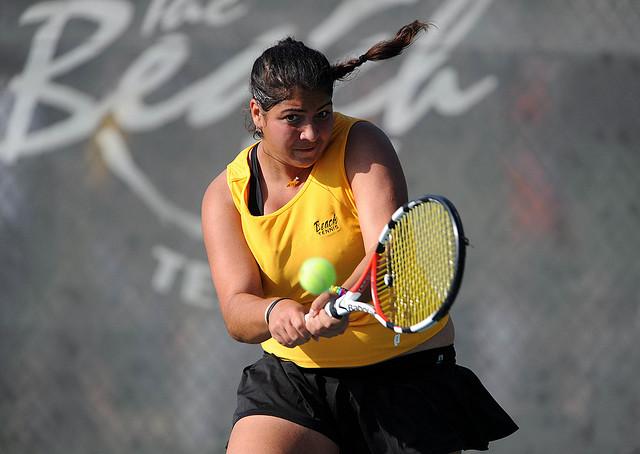
a person swinging a tennis racket hitting a tennis ball